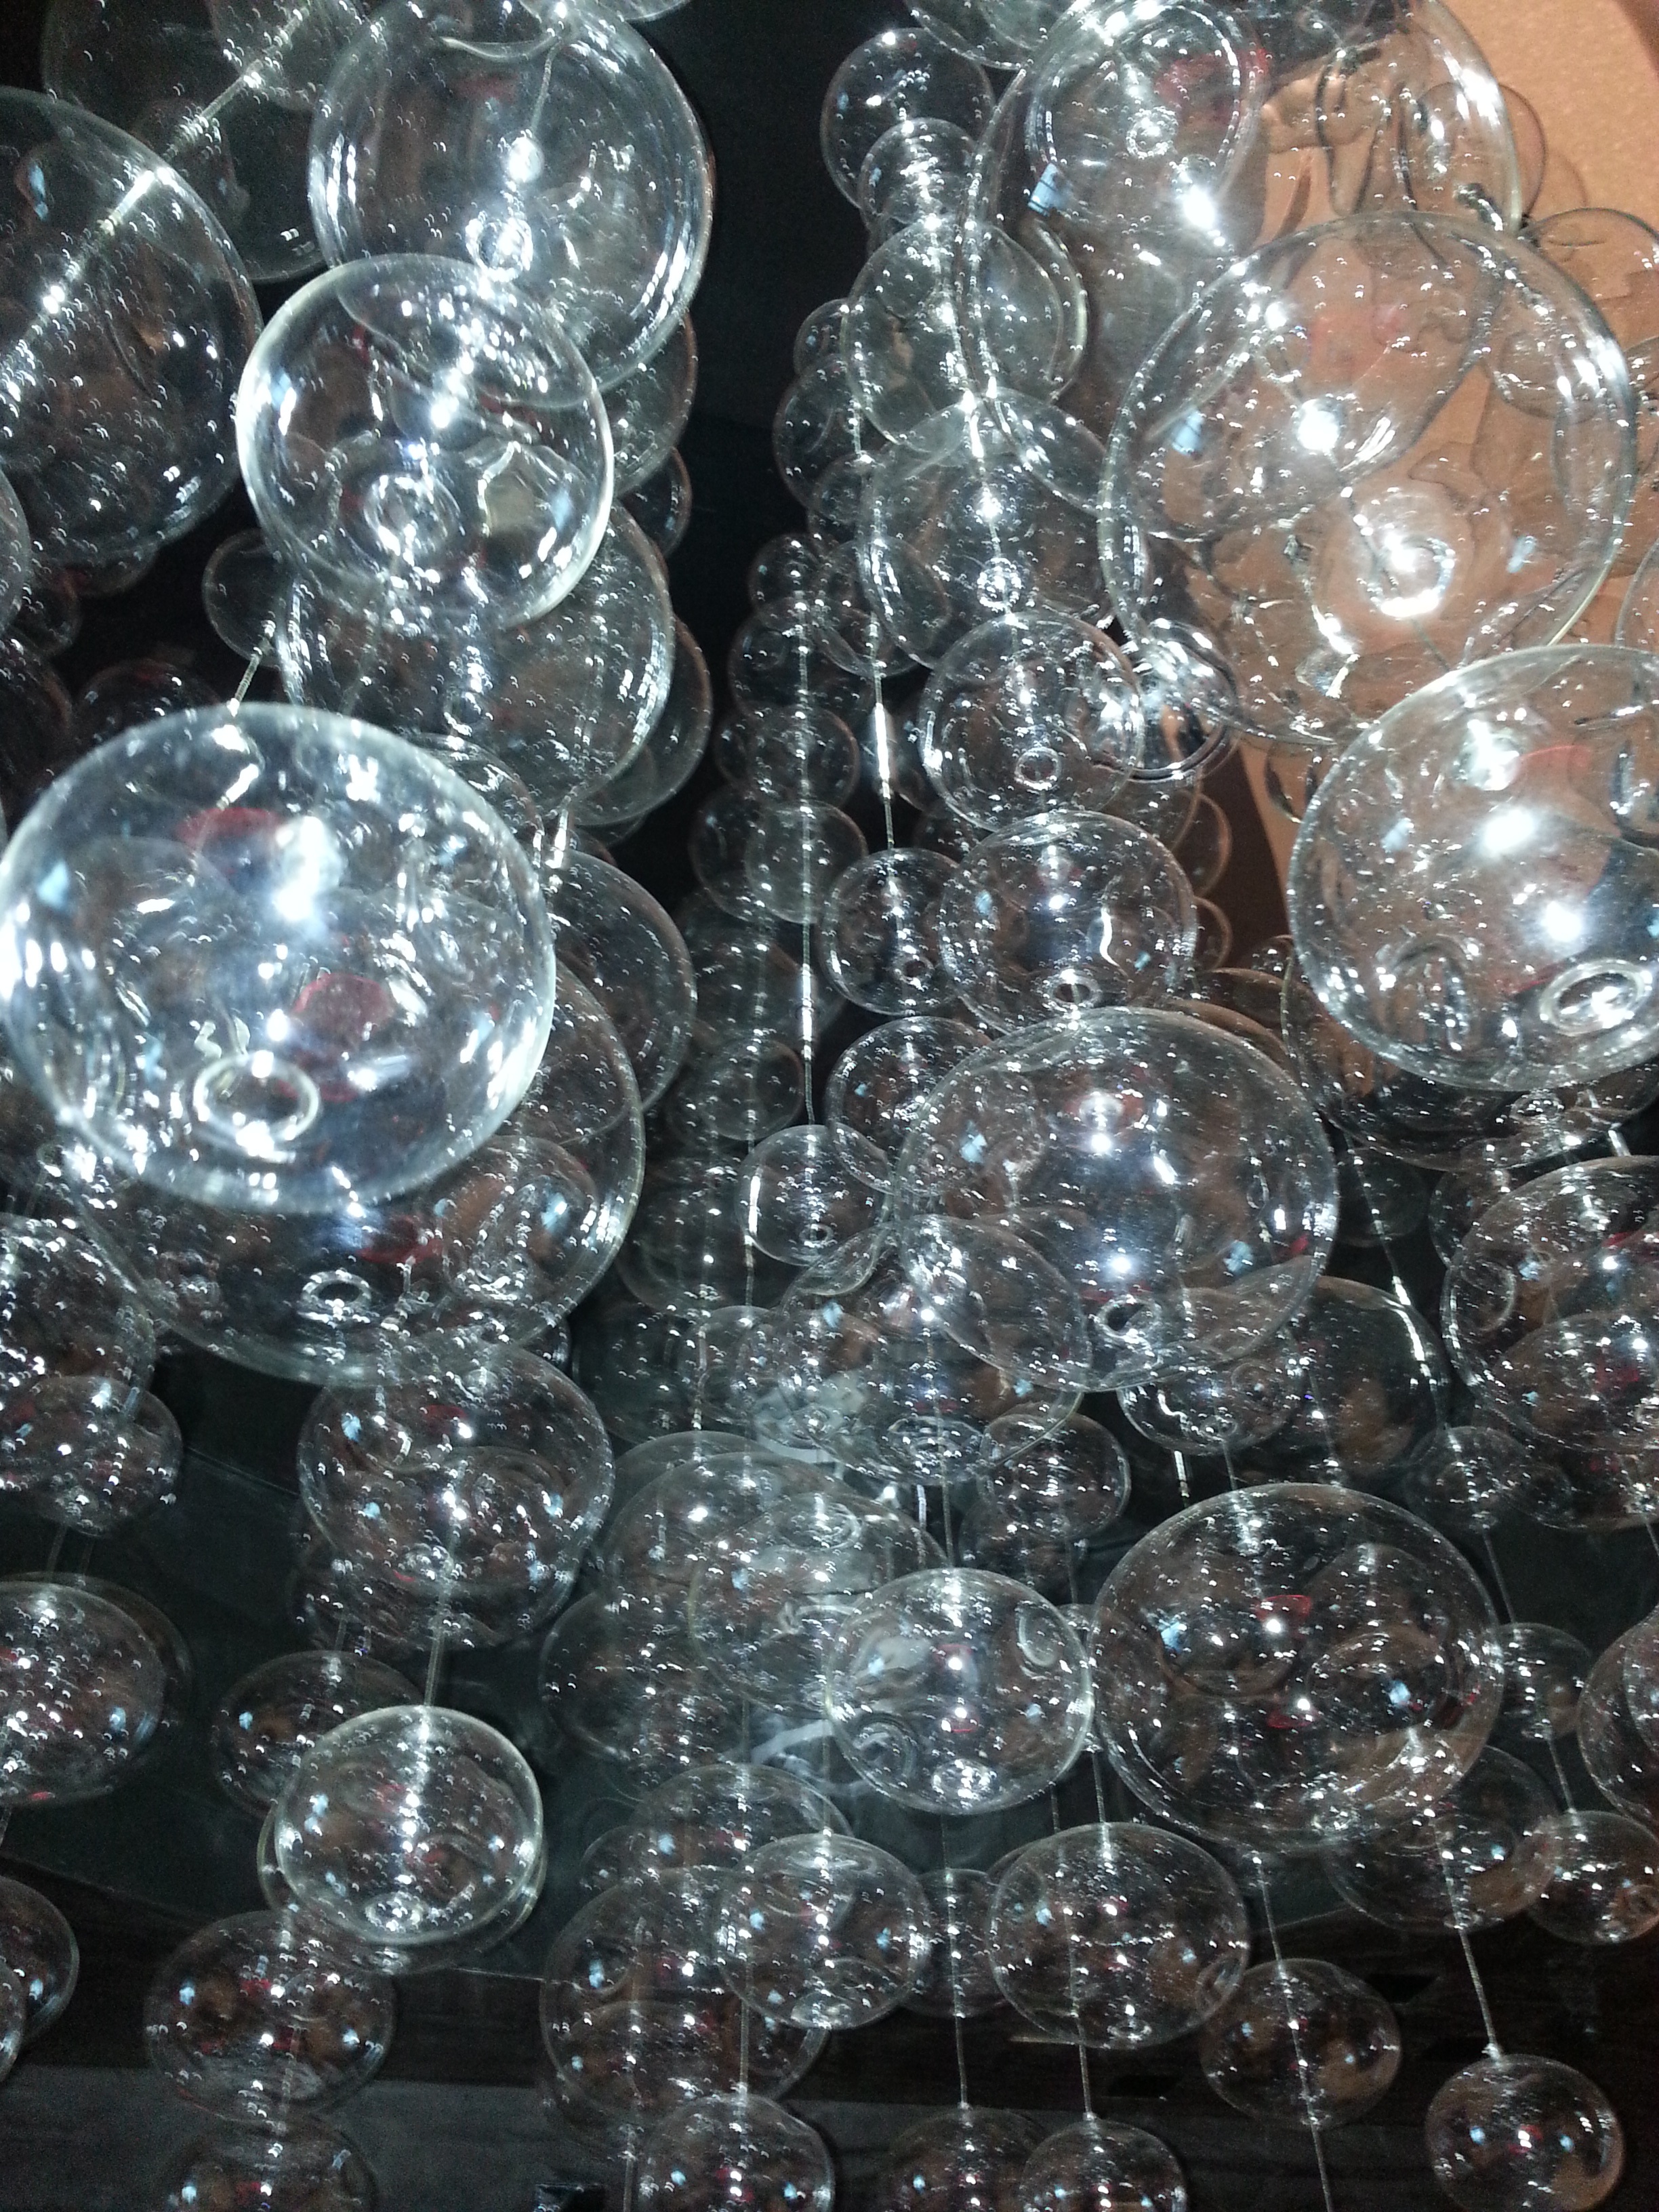
glass, lighting, light fixture, chandelier, crystal, balls, ball game, glaskugeln